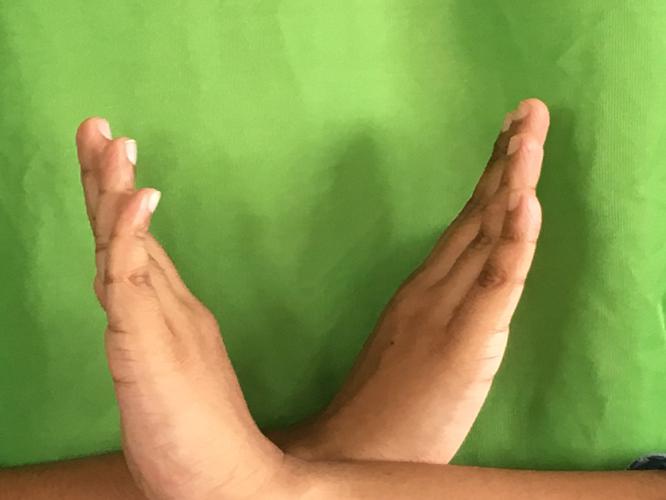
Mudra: Swastikam
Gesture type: double_hand